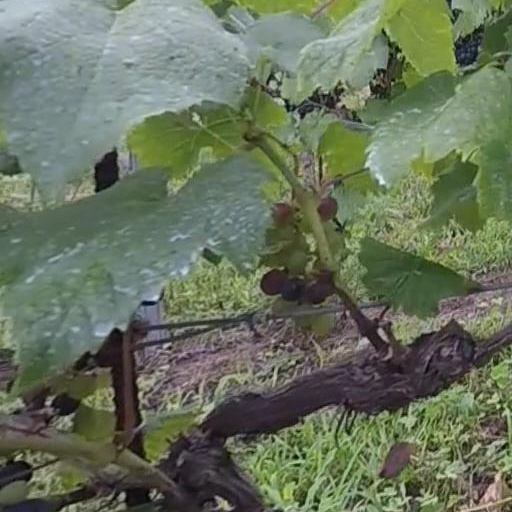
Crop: grape